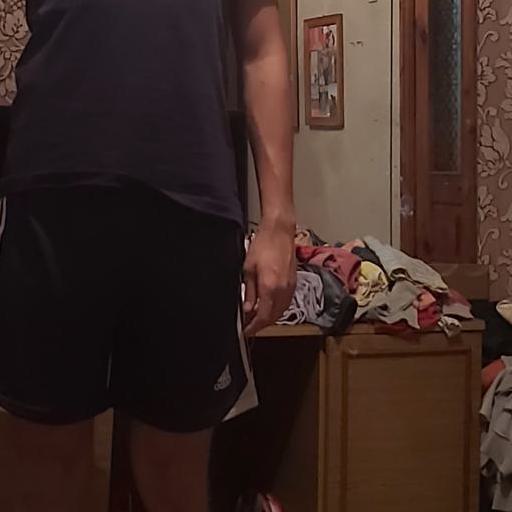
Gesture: no_gesture